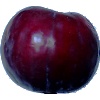
Label: Plum 2